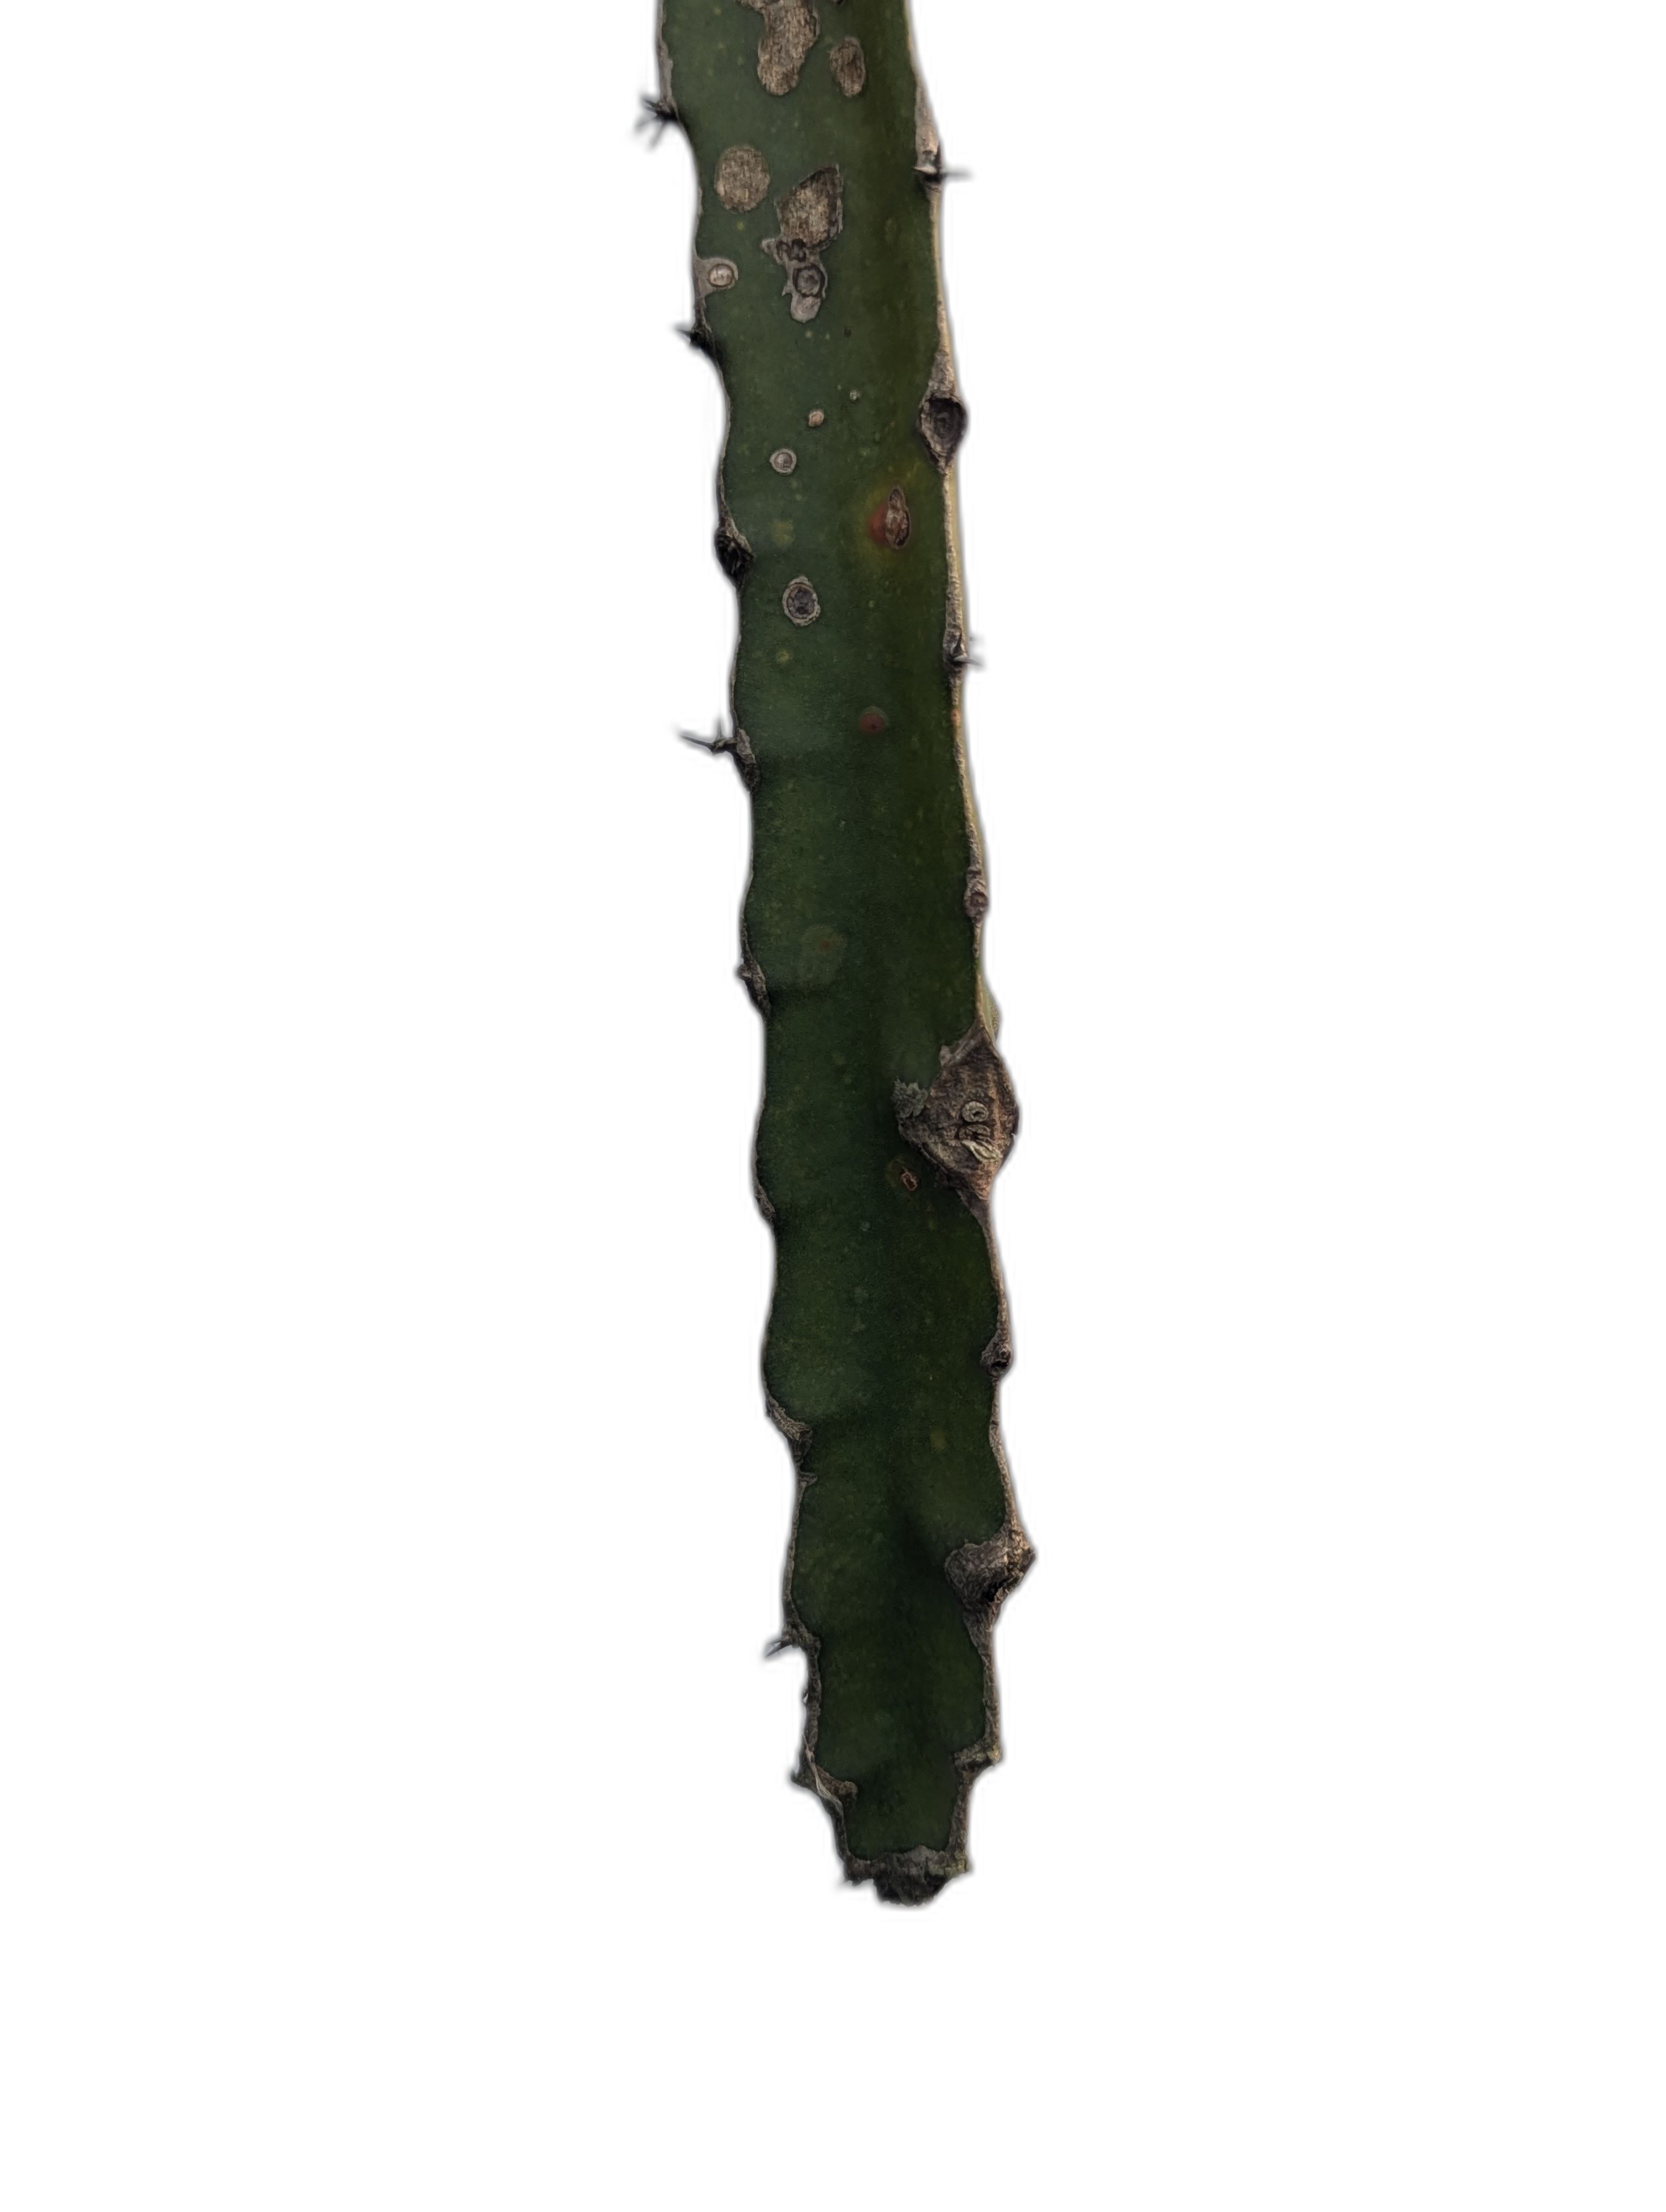
Label: Bad leaf